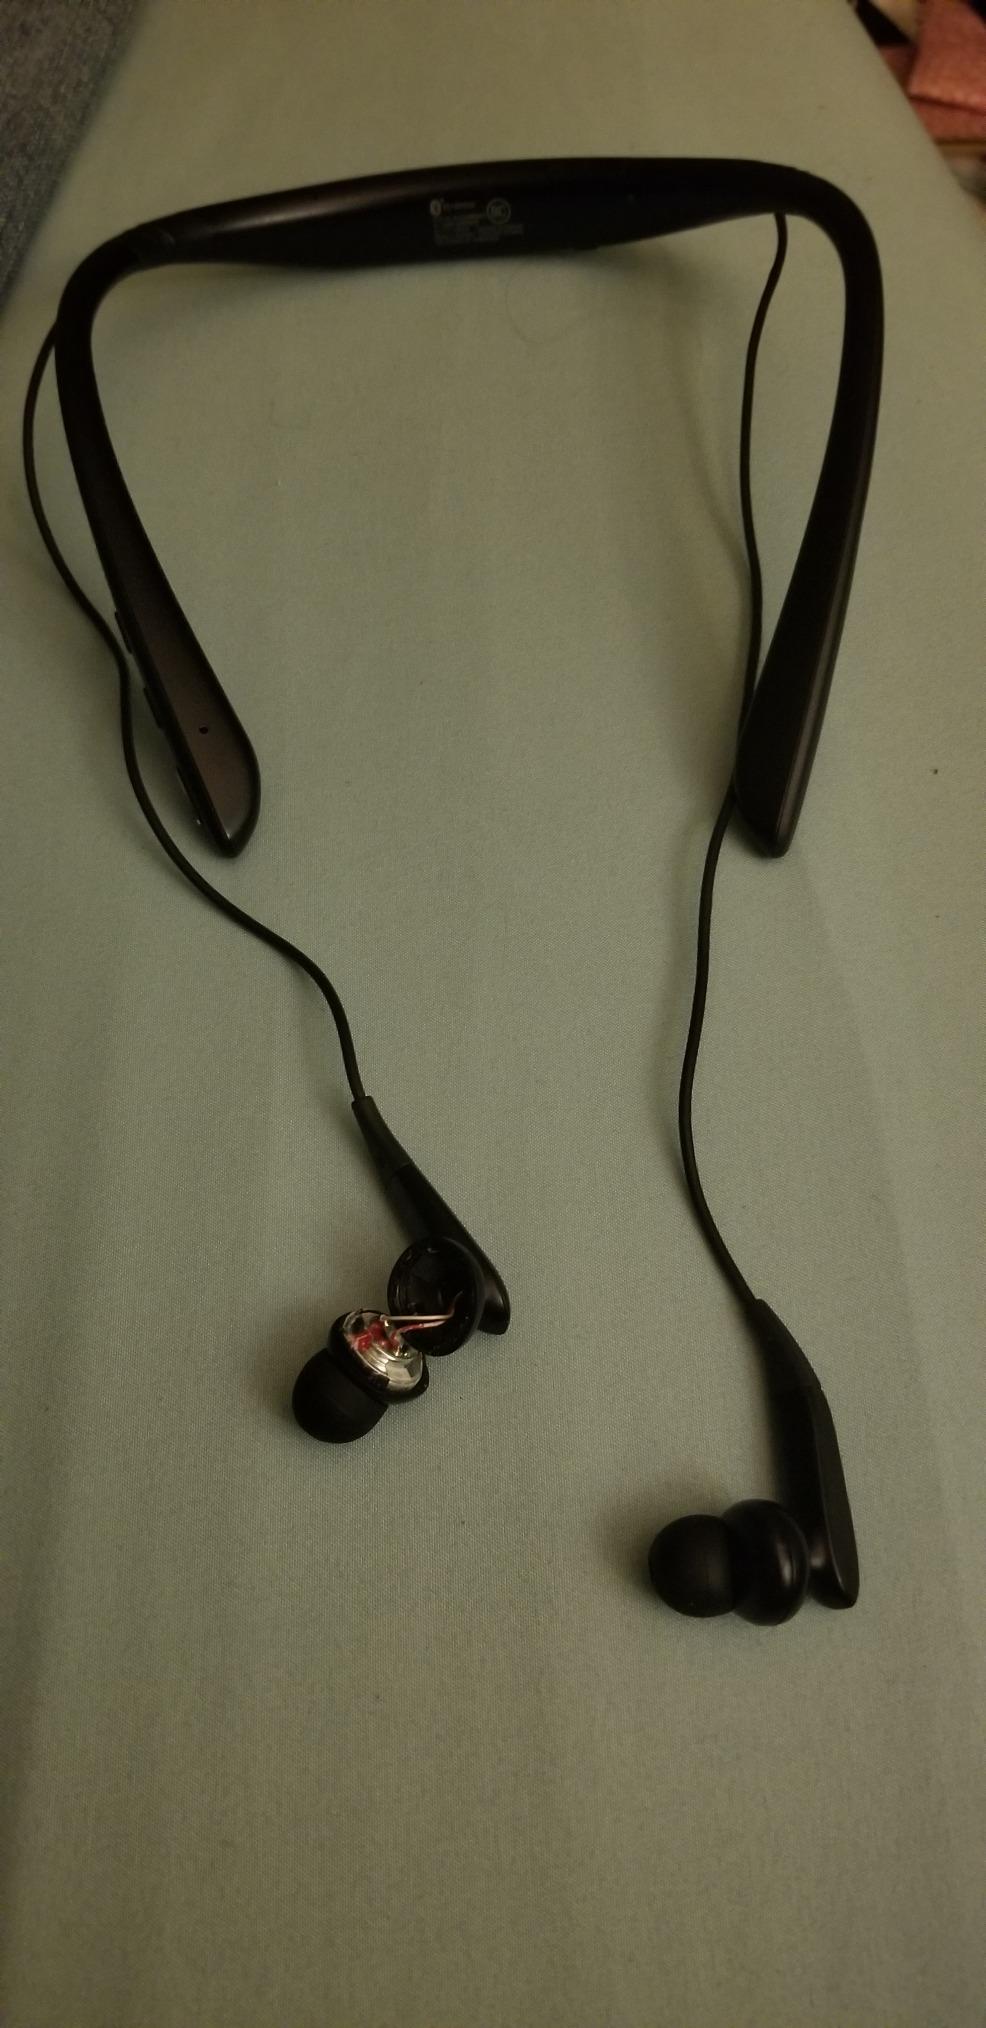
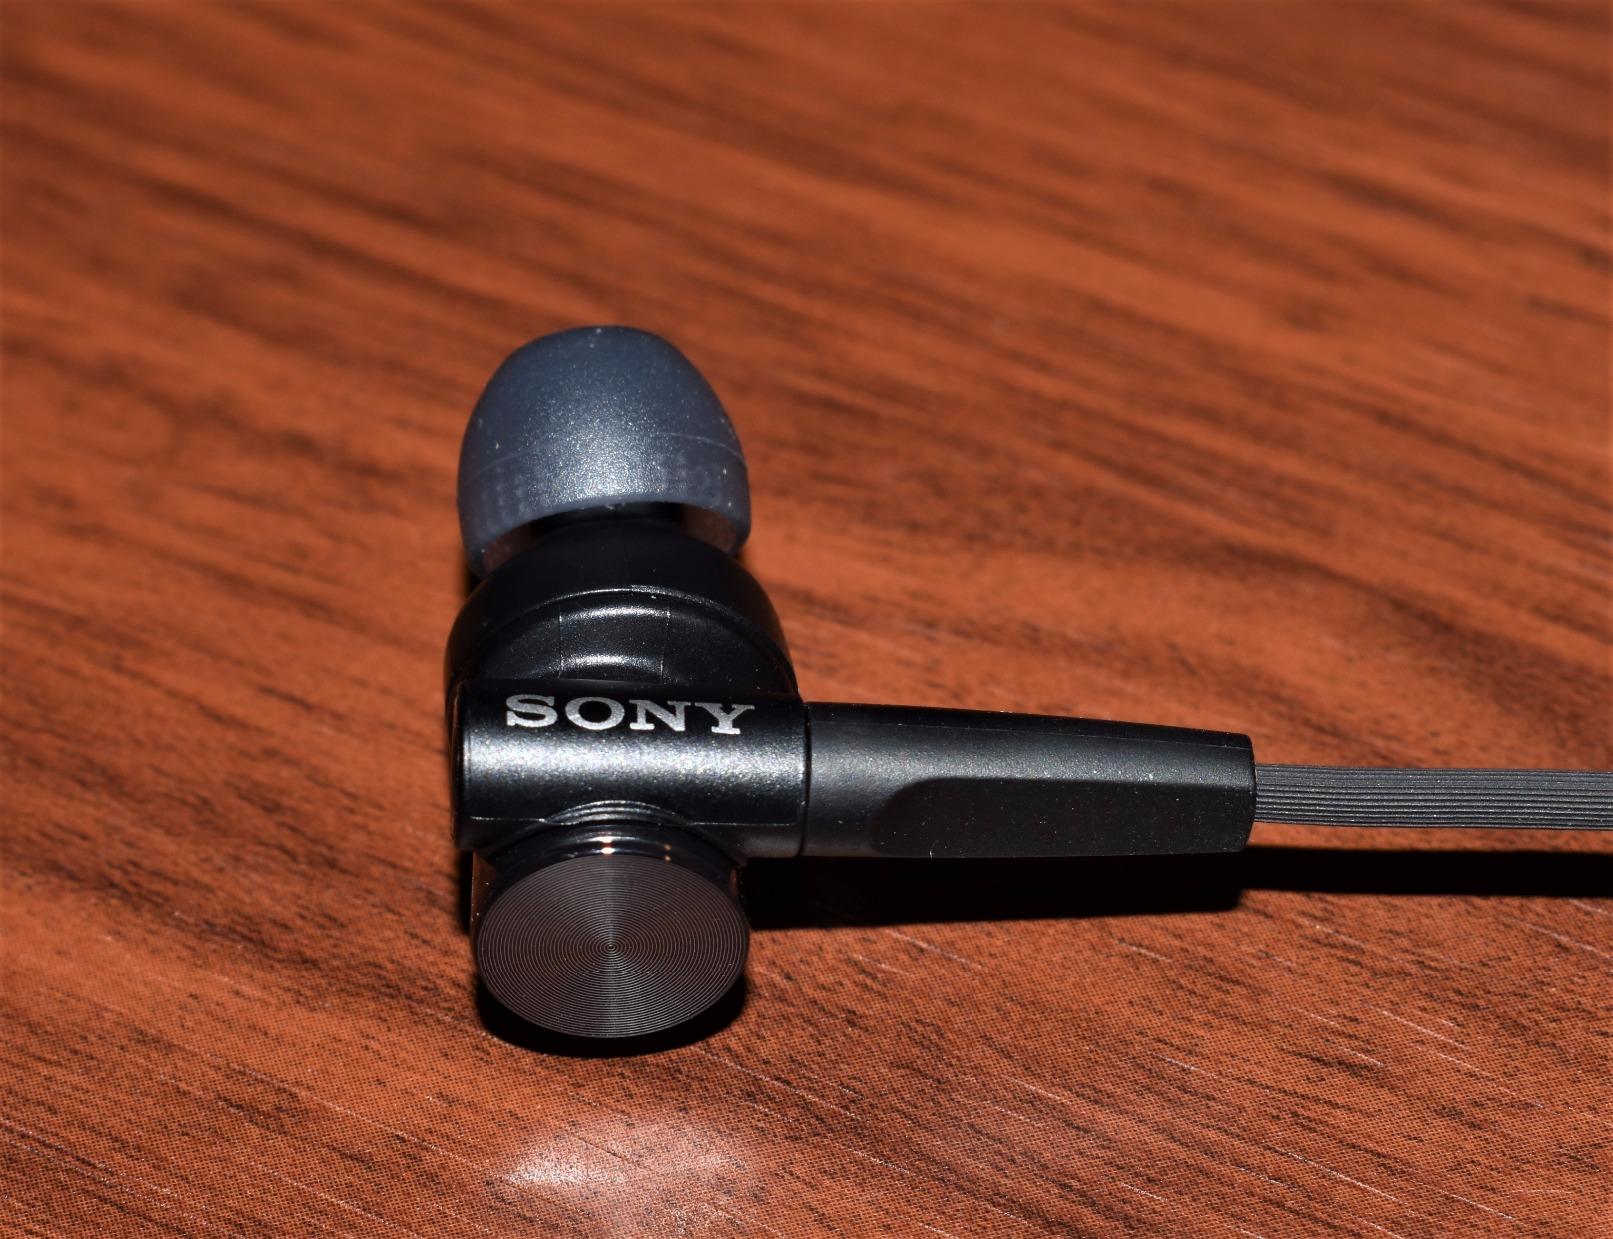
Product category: headphones
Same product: no